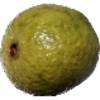
Label: Guava 1